Lana Marks

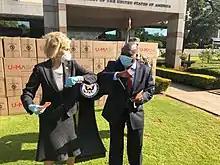
Marks and Joe Phaala, the South African Deputy Minister of Health, bump elbows as they mark the delivery of 720,000 face masks

Marks’s rumored appointment to the ambassadorship was leaked from a source within the Department of International Relations and Cooperation, South Africa's foreign affairs department. On November 14, 2018, President Donald Trump nominated Marks to be the United States Ambassador to South Africa. Marks had known Trump for more than two decades and was a member of his Mar-a-Lago club. She was unanimously confirmed by the Senate on September 26, 2019. She was sworn into office on October 4, 2019, and arrived at her posting on November 9, 2019, and presented her diplomatic credentials to President Cyril Ramaphosa on January 28, 2020.